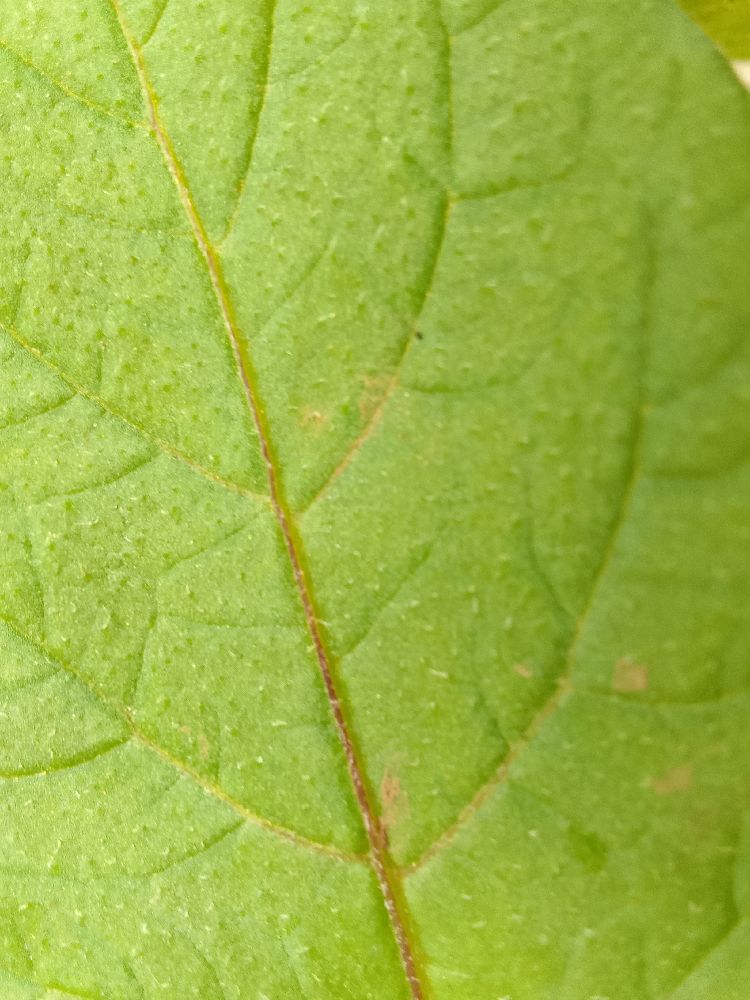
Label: Healthy